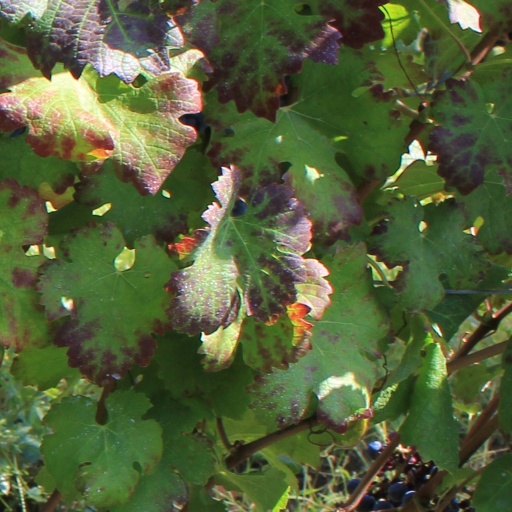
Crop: grape